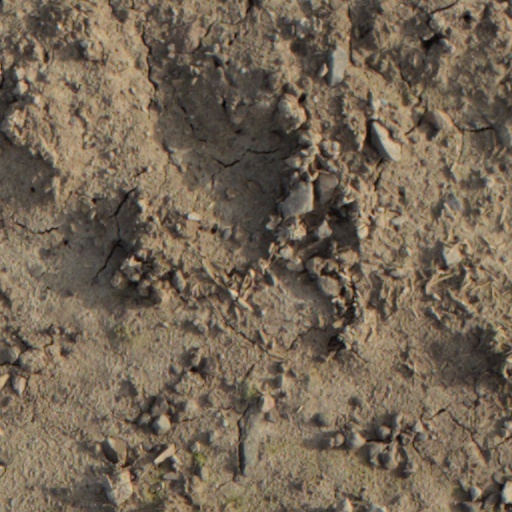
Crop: wheat